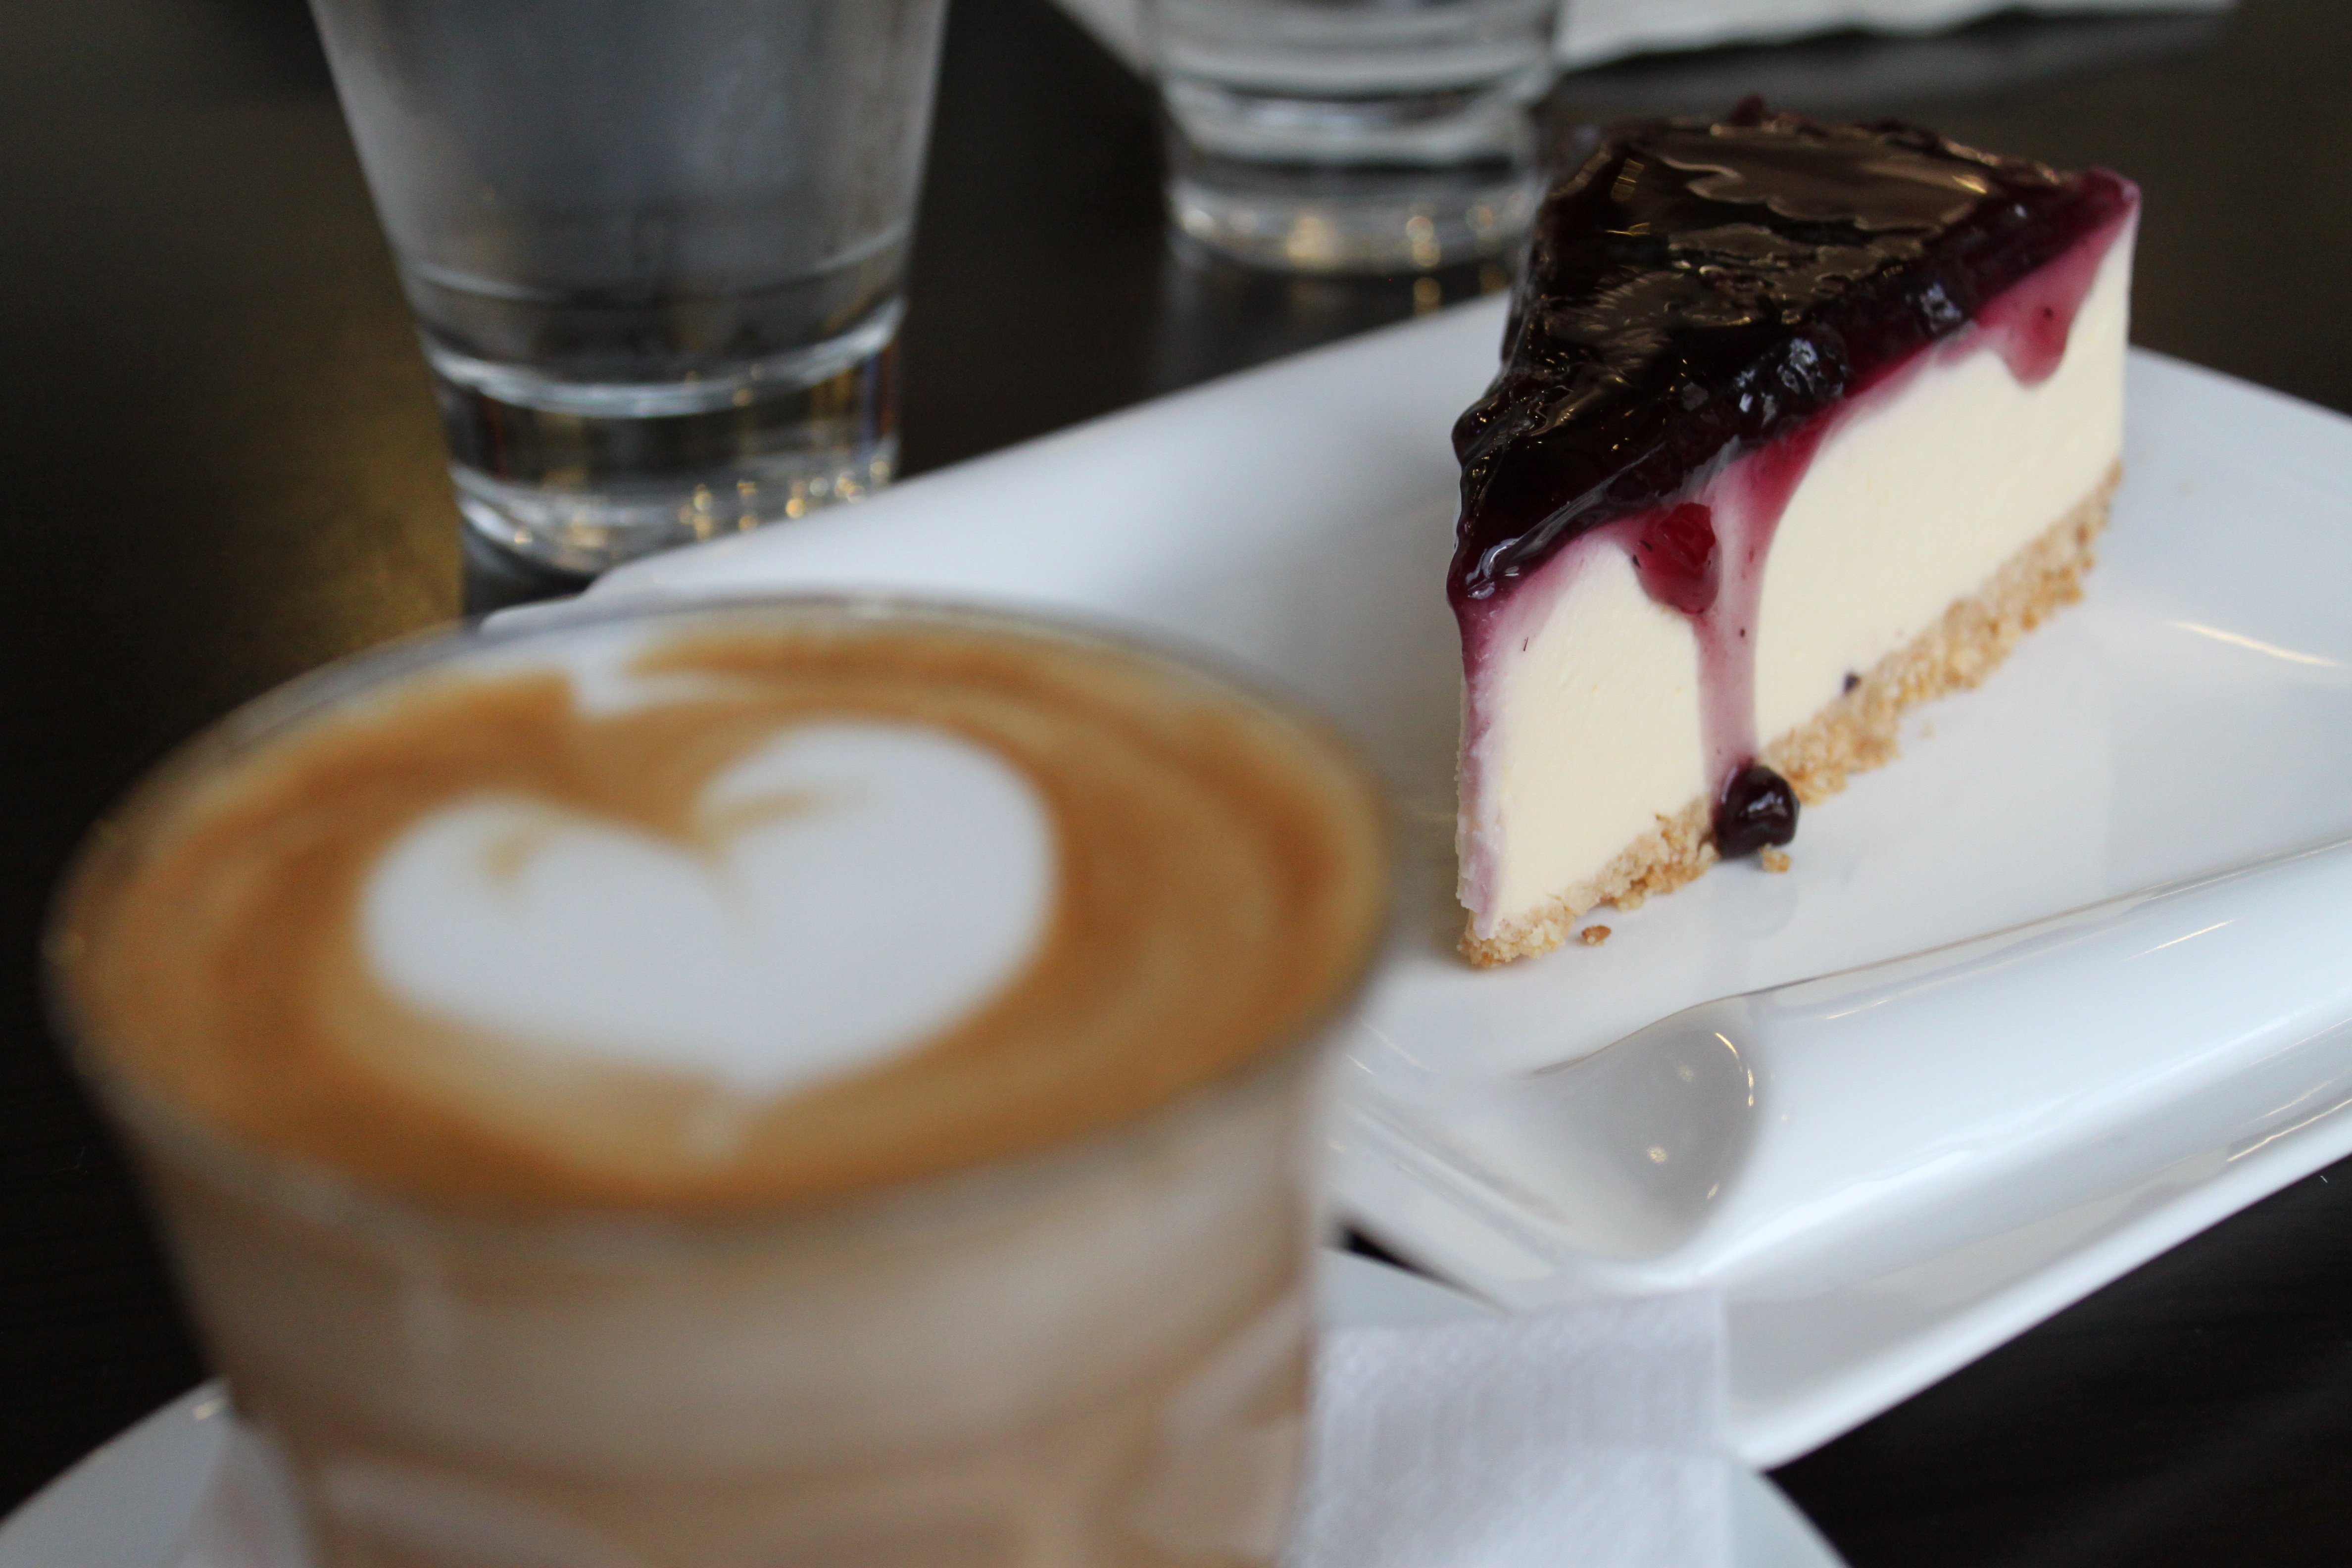
cafe, coffee, cup, food, drink, dessert, cake, hot, sweetness, beverages, flavor, latte macchiato